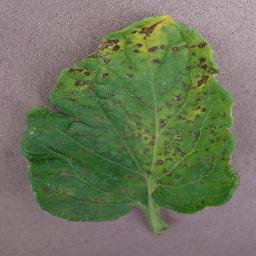
Label: Tomato___Septoria_leaf_spot